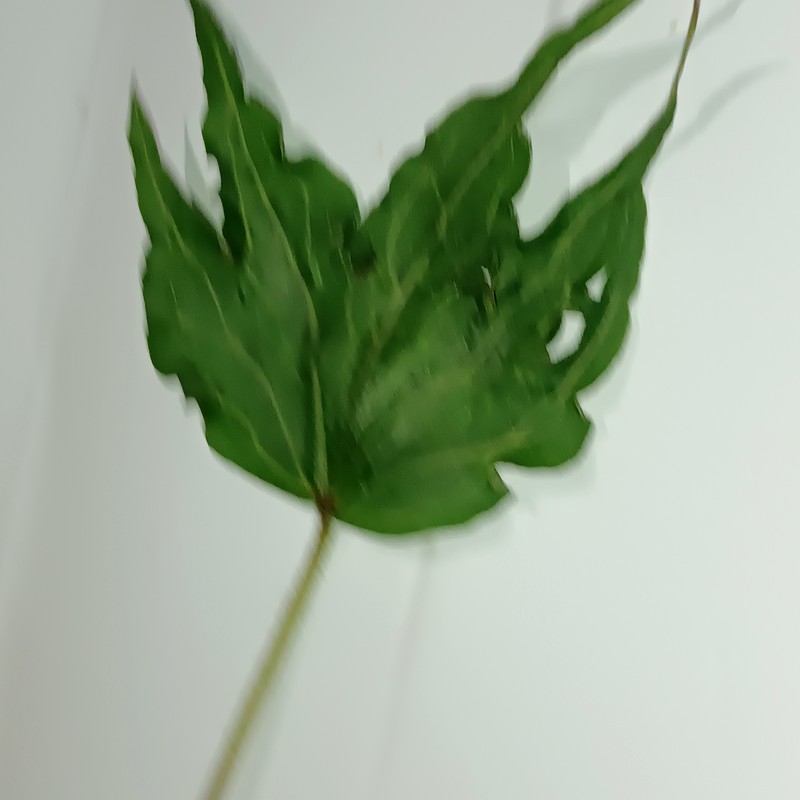
Label: Herbicide Growth Damage